Gado (comics)

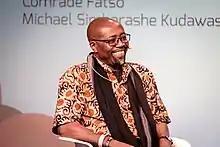
Portrait of Godfrey Mwampembwa

Godfrey Mwampembwa, pen name Gado (1969) is a Tanzanian-born political cartoonist, animator and comics artist. He is the most syndicated political cartoonist in East and Central Africa, and for over two decades a contributor for" Daily Nation" (Kenya), "The Standard" (Kenya)," New African" (United Kingdom)," Courrier International "(France) as well as for "Business Day" and" Sunday Tribune" (both South Africa). He also produced cartoons for "The East African"," Le Monde"," The Washington Times"," Der Standard" and" Japan Times".